Muscat Ottonel

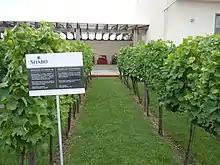

Muscat Ottonel or Muskat-Ottonel (in Germany) is a white wine grape variety that is a member of the Muscat family of "Vitis vinifera". It is most notable for its use in dessert wines from Austria, Bulgaria, Romania, Moldova, Croatia and Serbia as well as dry wines from Alsace and Hungary. In Alsace, the varietal designation is allowed for the varieties Muscat Ottonel, Muscat blanc à petit grains and Muscat rose à petit grains blended in any combination -or not- (but not for other members of the Muscat family), and blends between these are not allowed for most Alsace Grands Crus.